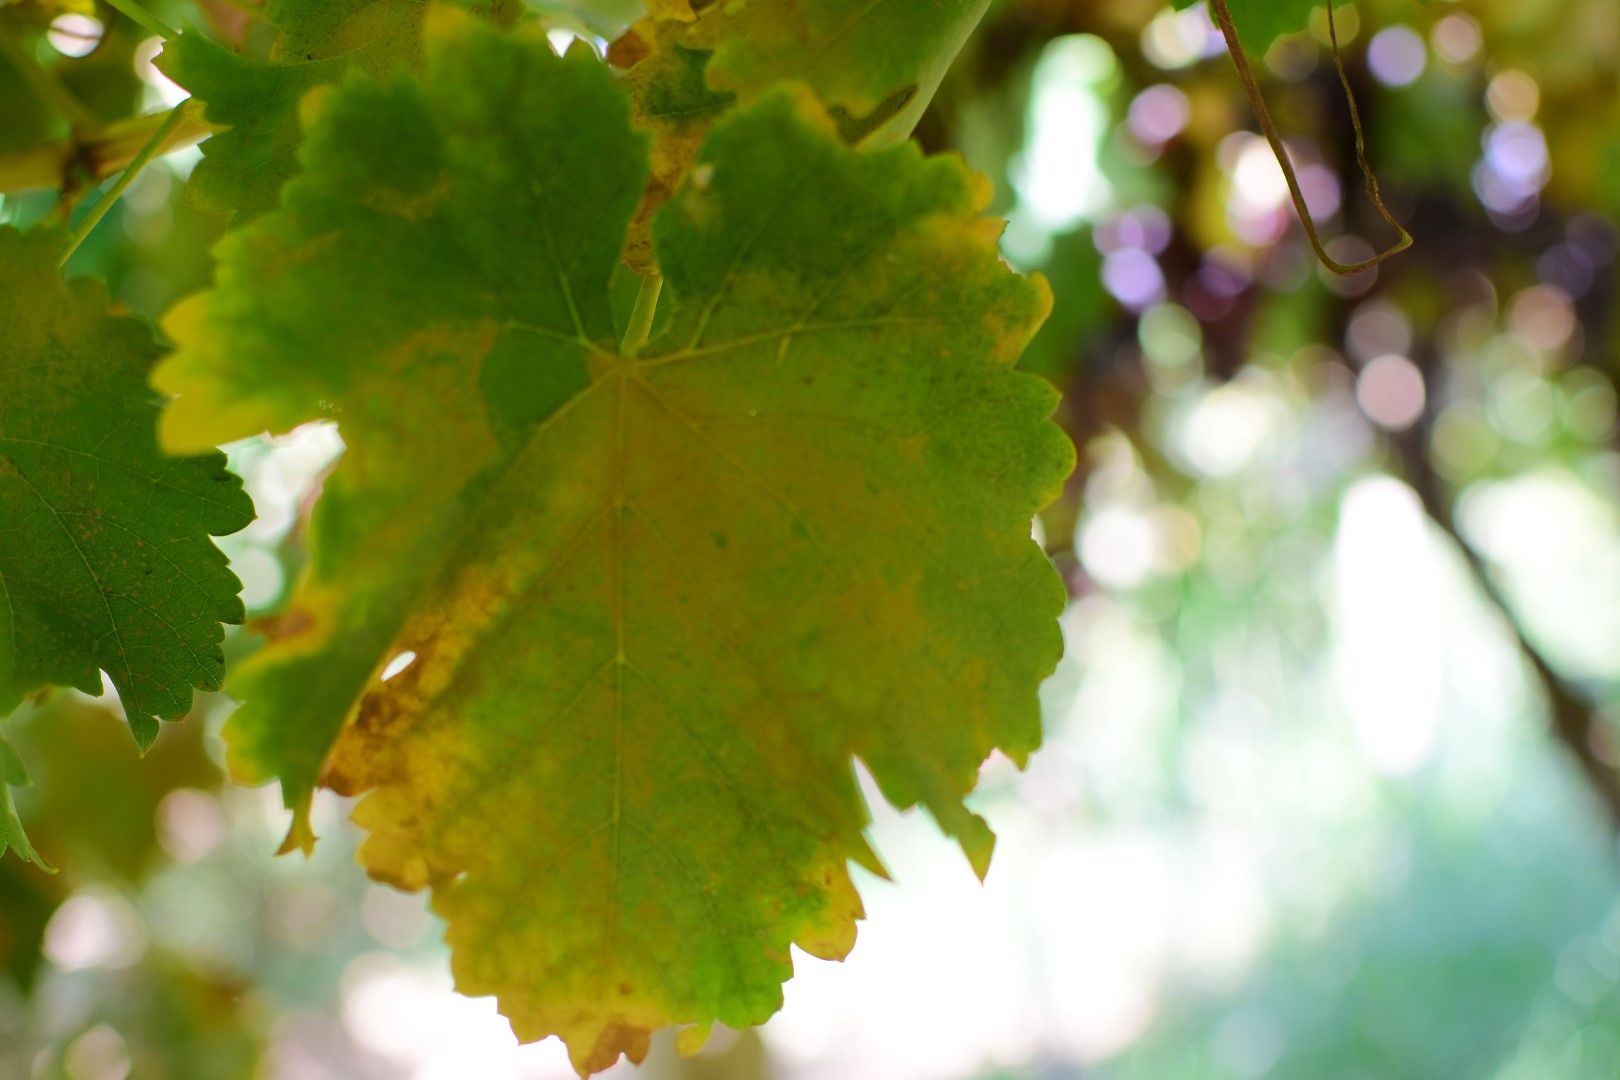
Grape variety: Frinsi